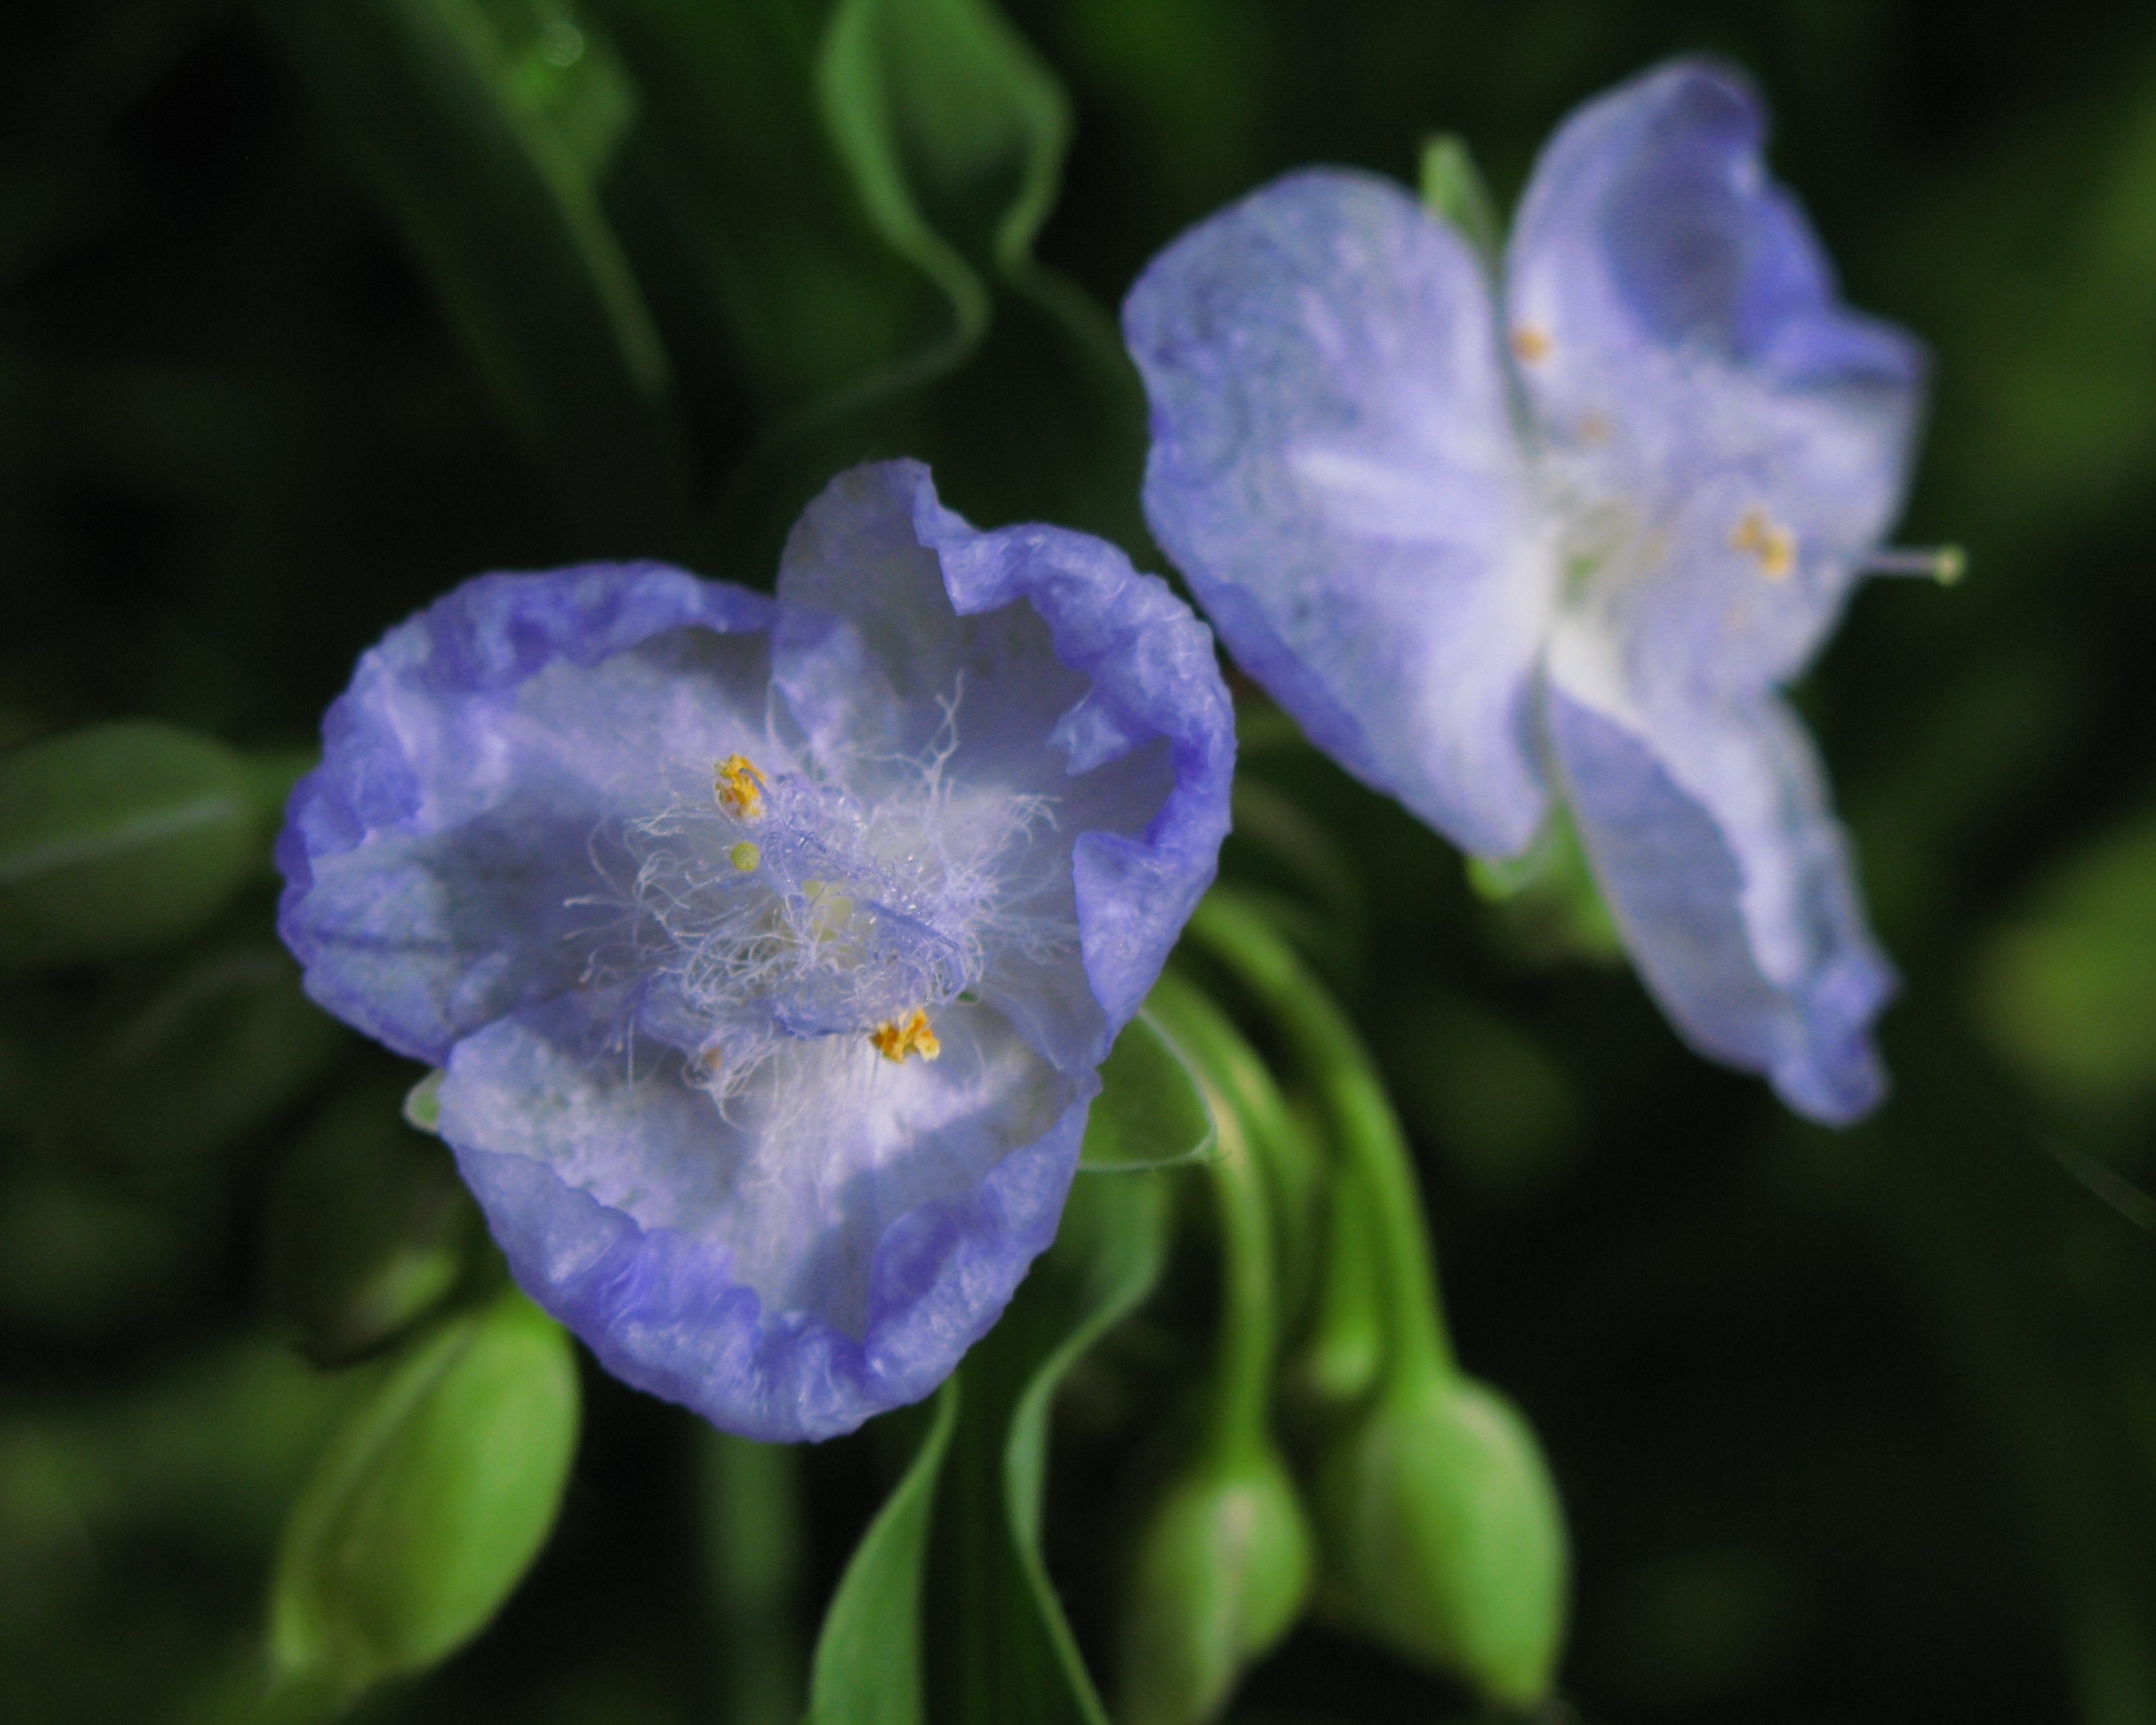
nature, blossom, plant, flower, petal, high, botany, blue, flora, wildflower, eye, hires, viola, hi, res, g7, themacrogroup, macro photography, flowering plant, dayflower, land plant, violet family, dayflower family